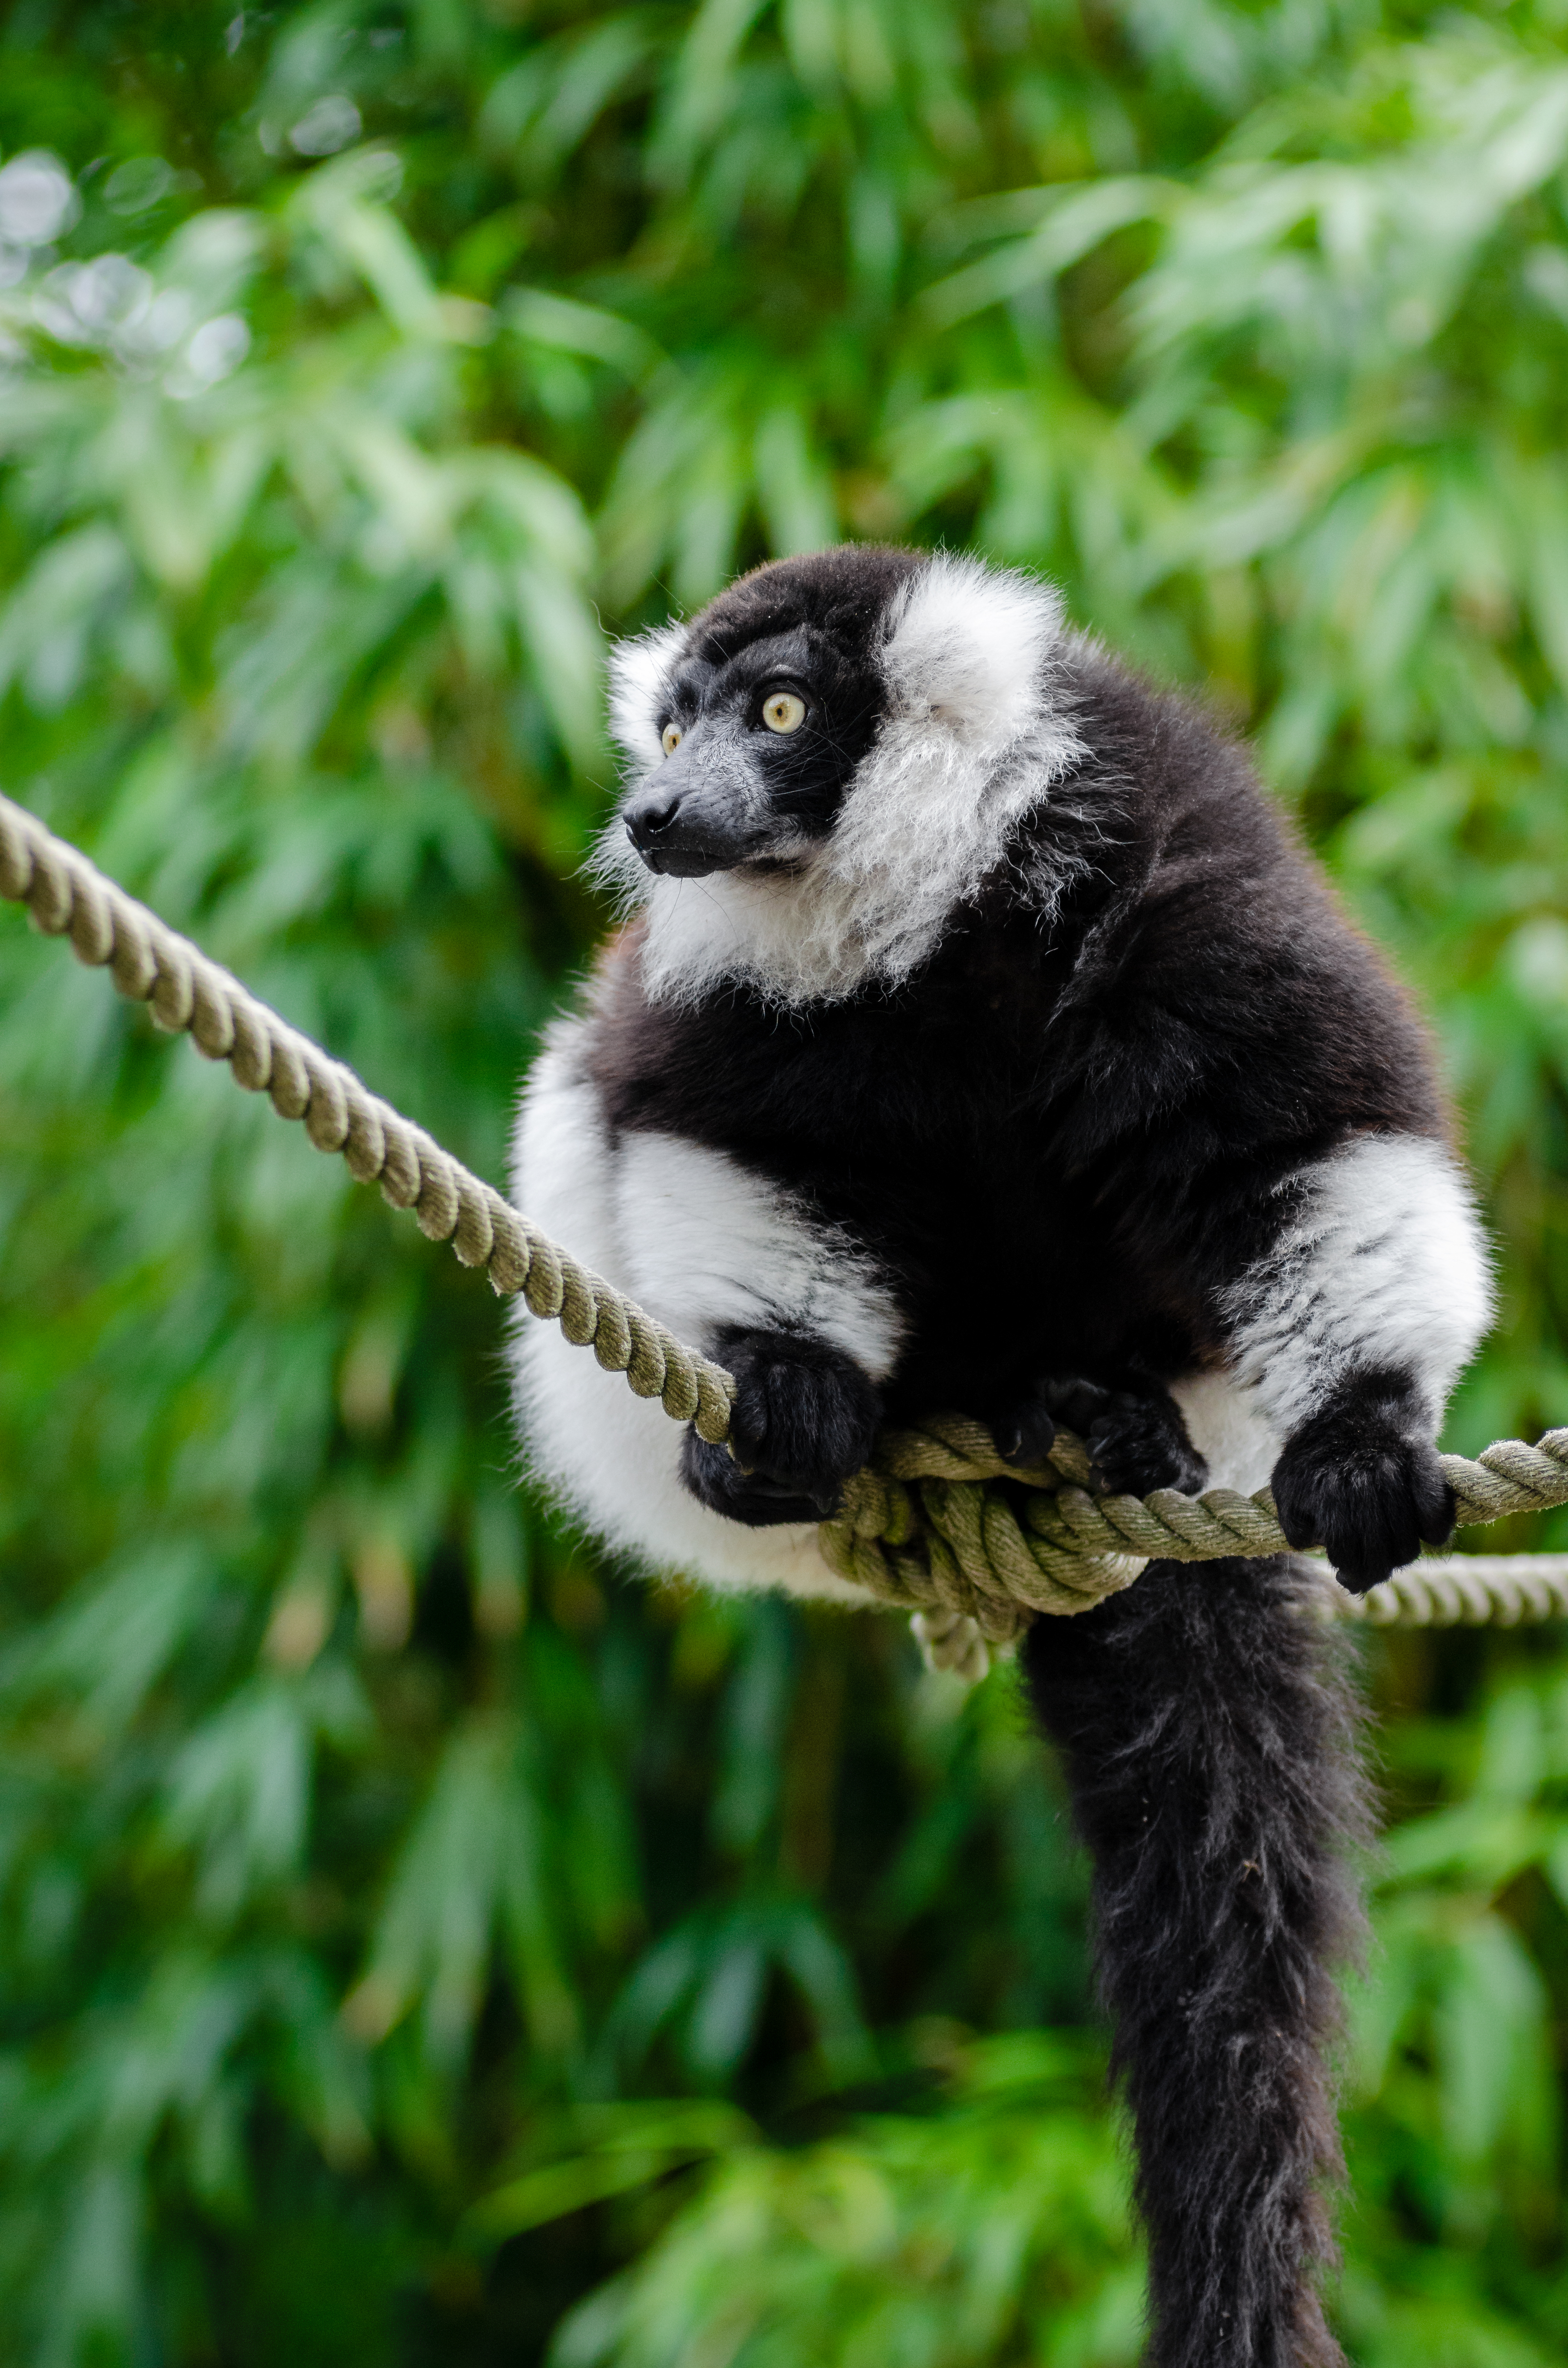
animal, wildlife, zoo, mammal, fauna, primate, gibbon, madagascar, vertebrate, lemur, new world monkey